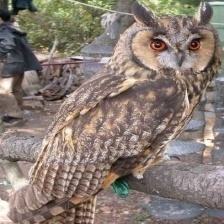
Species: LONG-EARED OWL
Scientific name: ASIO OTUS
ImageNet parent category: great_grey_owl